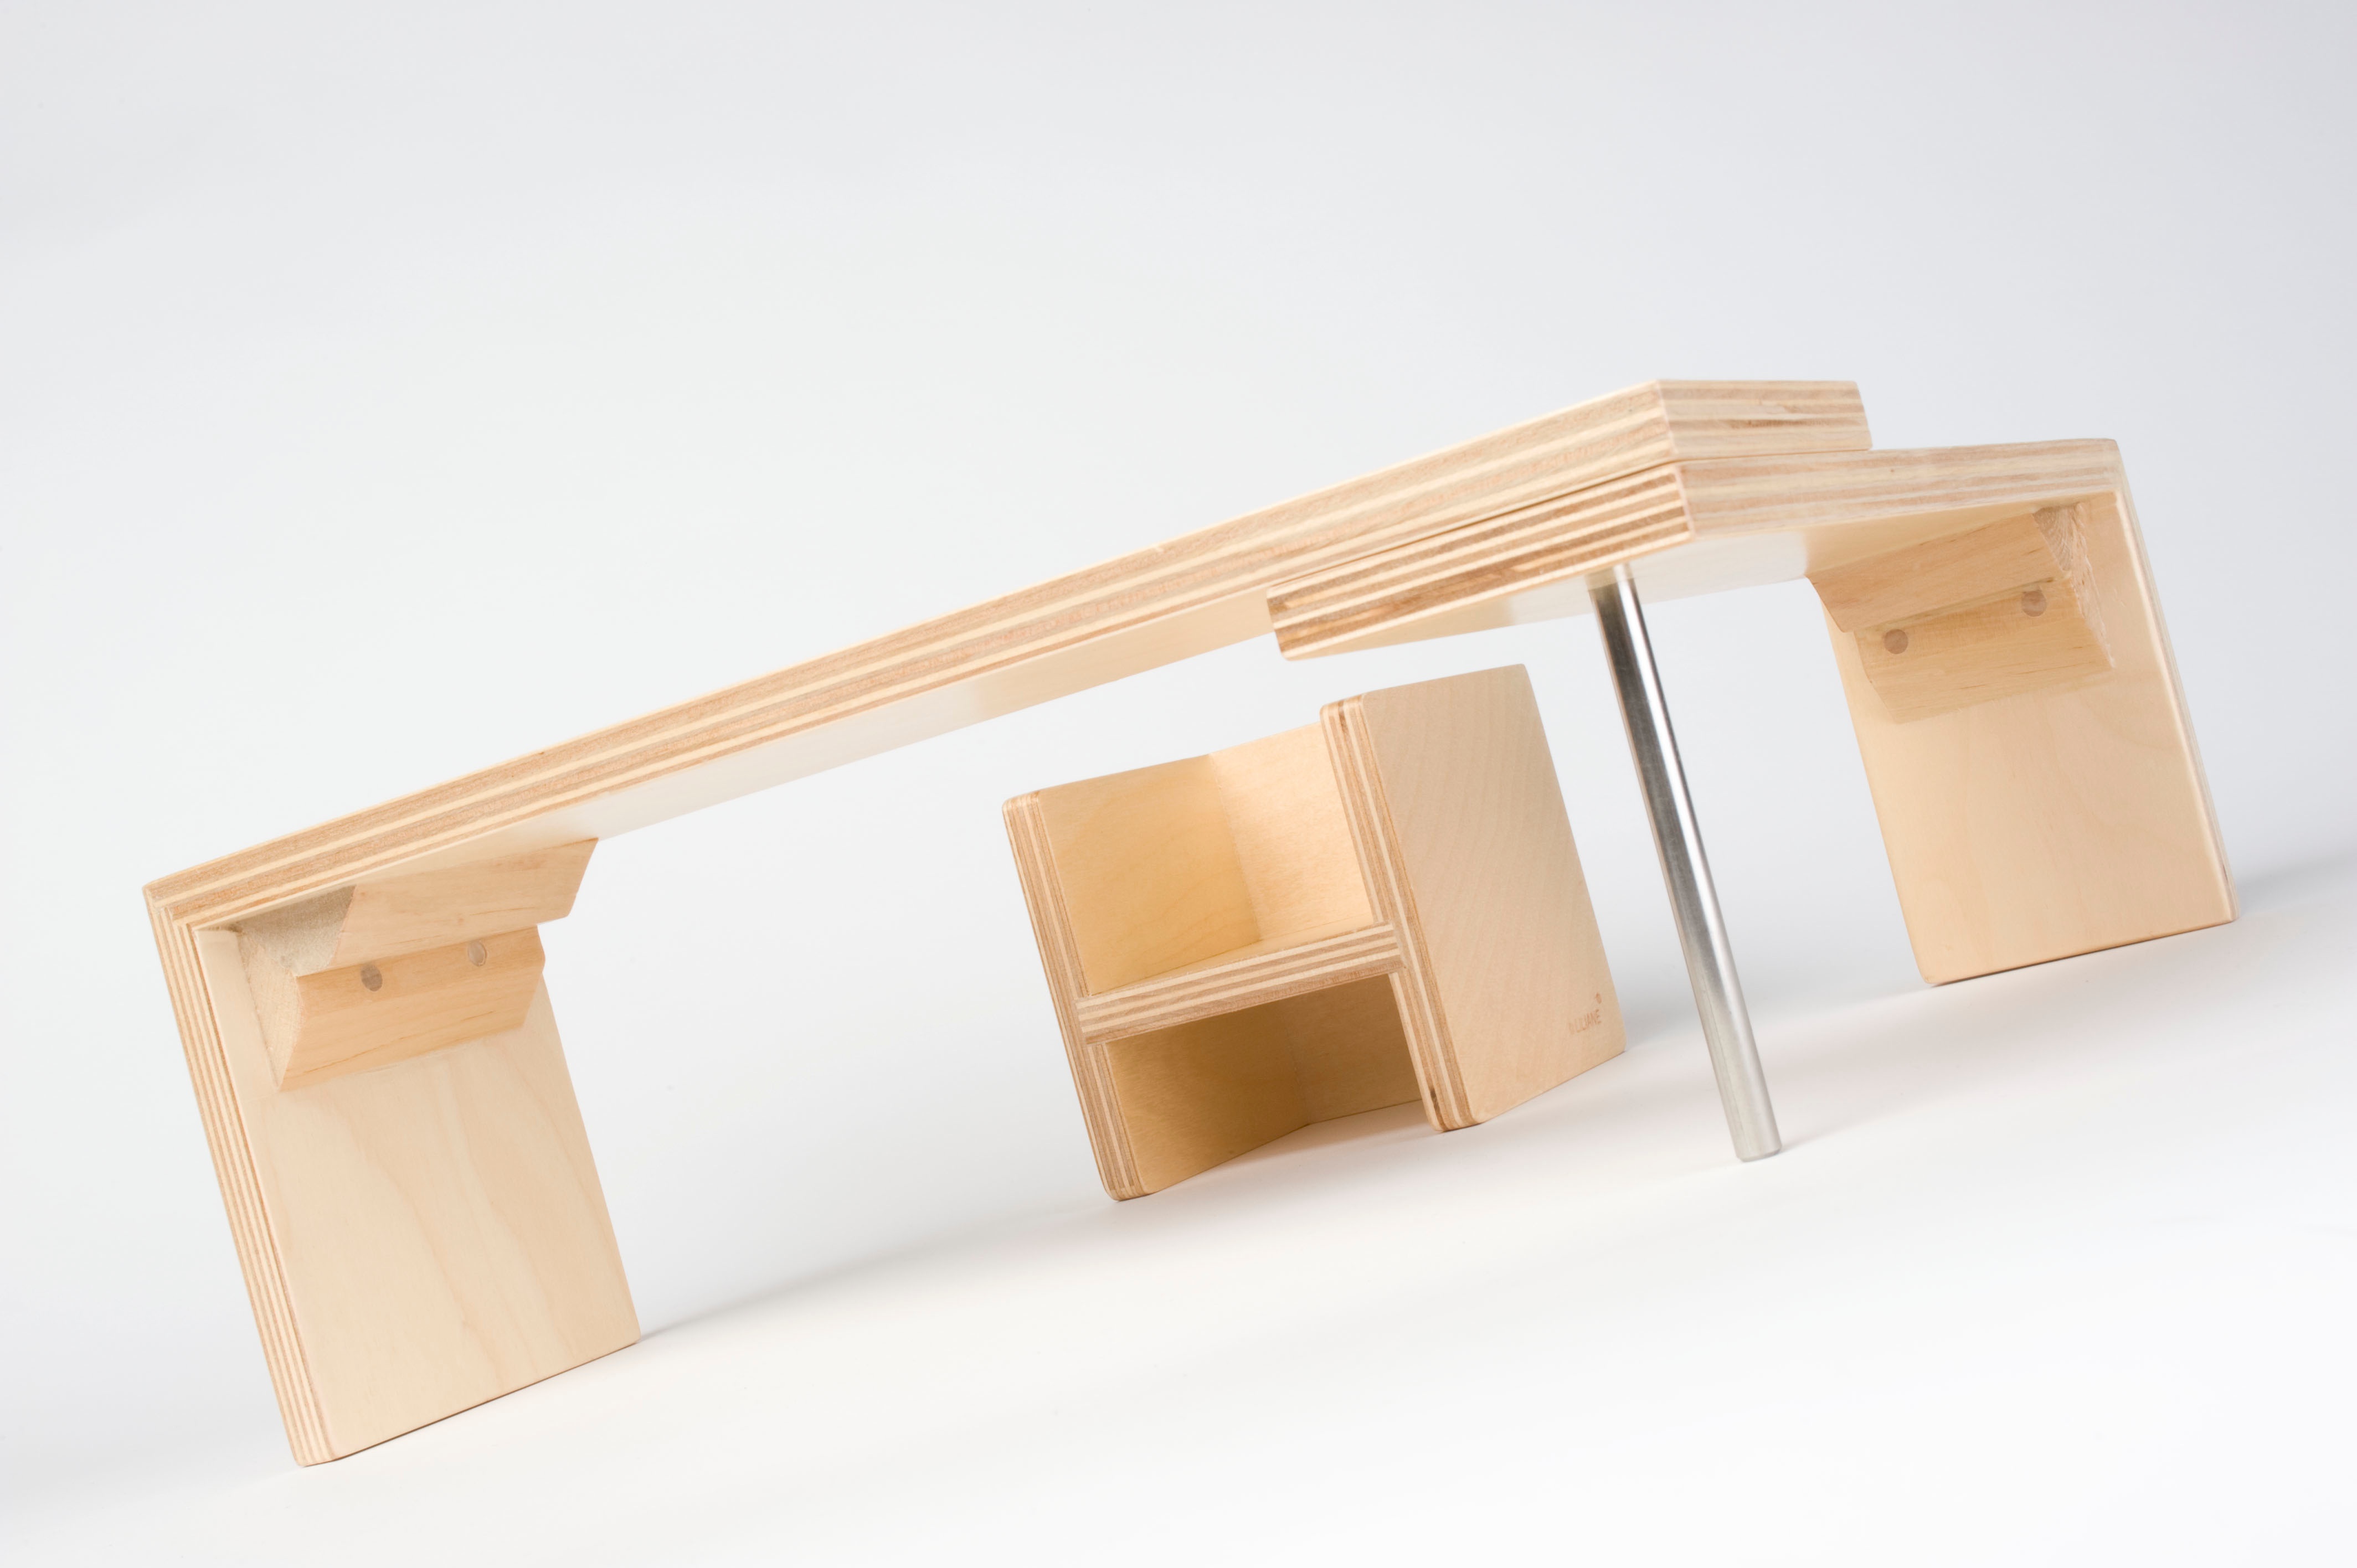
table, wood, shelf, box, furniture, lighting, rectangle, plywood